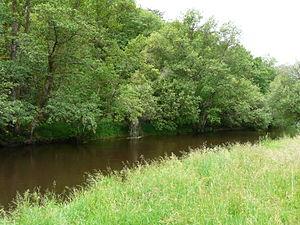
En contrebas de l'aire de la Loutre, la Diège marque la limite entre les communes de Saint-Exupéry-les-Roches (au premier plan) et Mestes (en rive opposée), Corrèze, France.
Saint-Exupéry-les-Roches est une commune française située dans le département de la Corrèze, en région Nouvelle-Aquitaine.